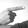
ASL letter: G